USS LST-469

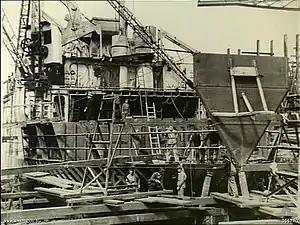
USS "LST-469" under repair in August 1943

On 16 June 1943, she was torpedoed by while travelling in Convoy GP55 off the east coast of Australia. She was towed to the Cockatoo Island Dockyard, Sydney, where she was repaired in August 1943.